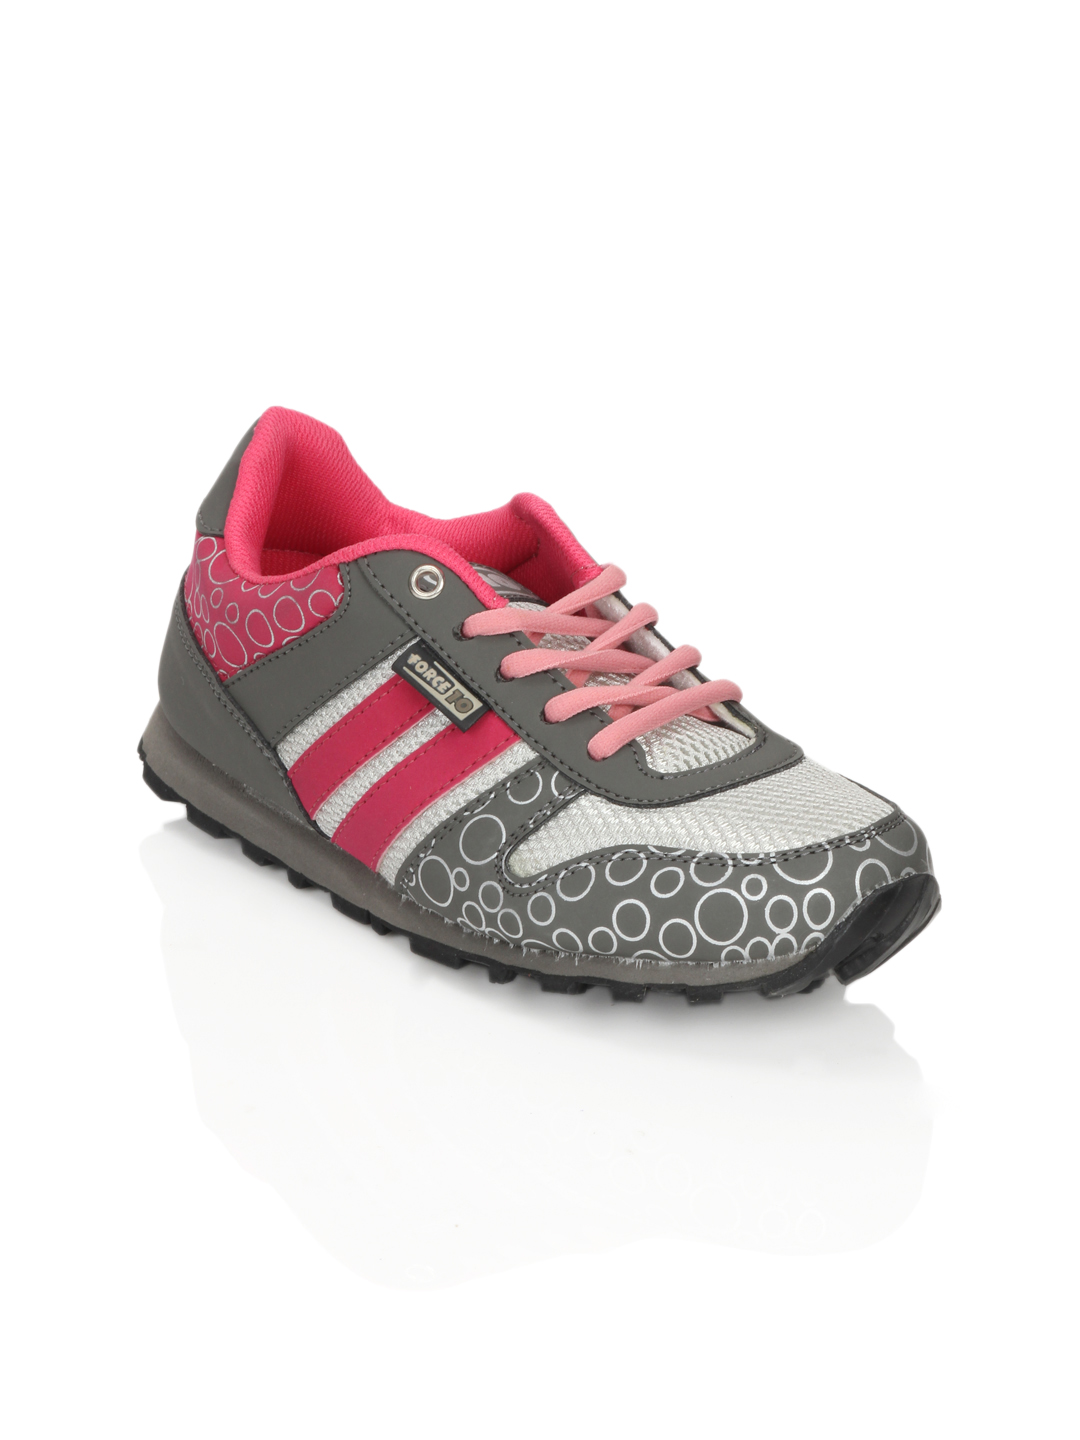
Force 10 Women Grey Sports Shoes
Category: Footwear / Shoes / Sports Shoes
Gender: Women
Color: Grey
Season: Summer 2012
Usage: Sports